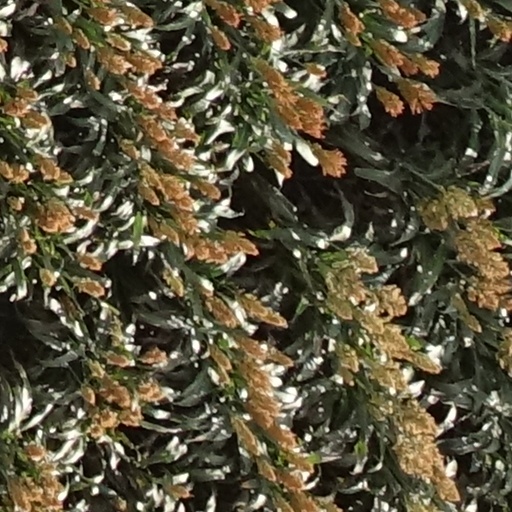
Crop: sorghum